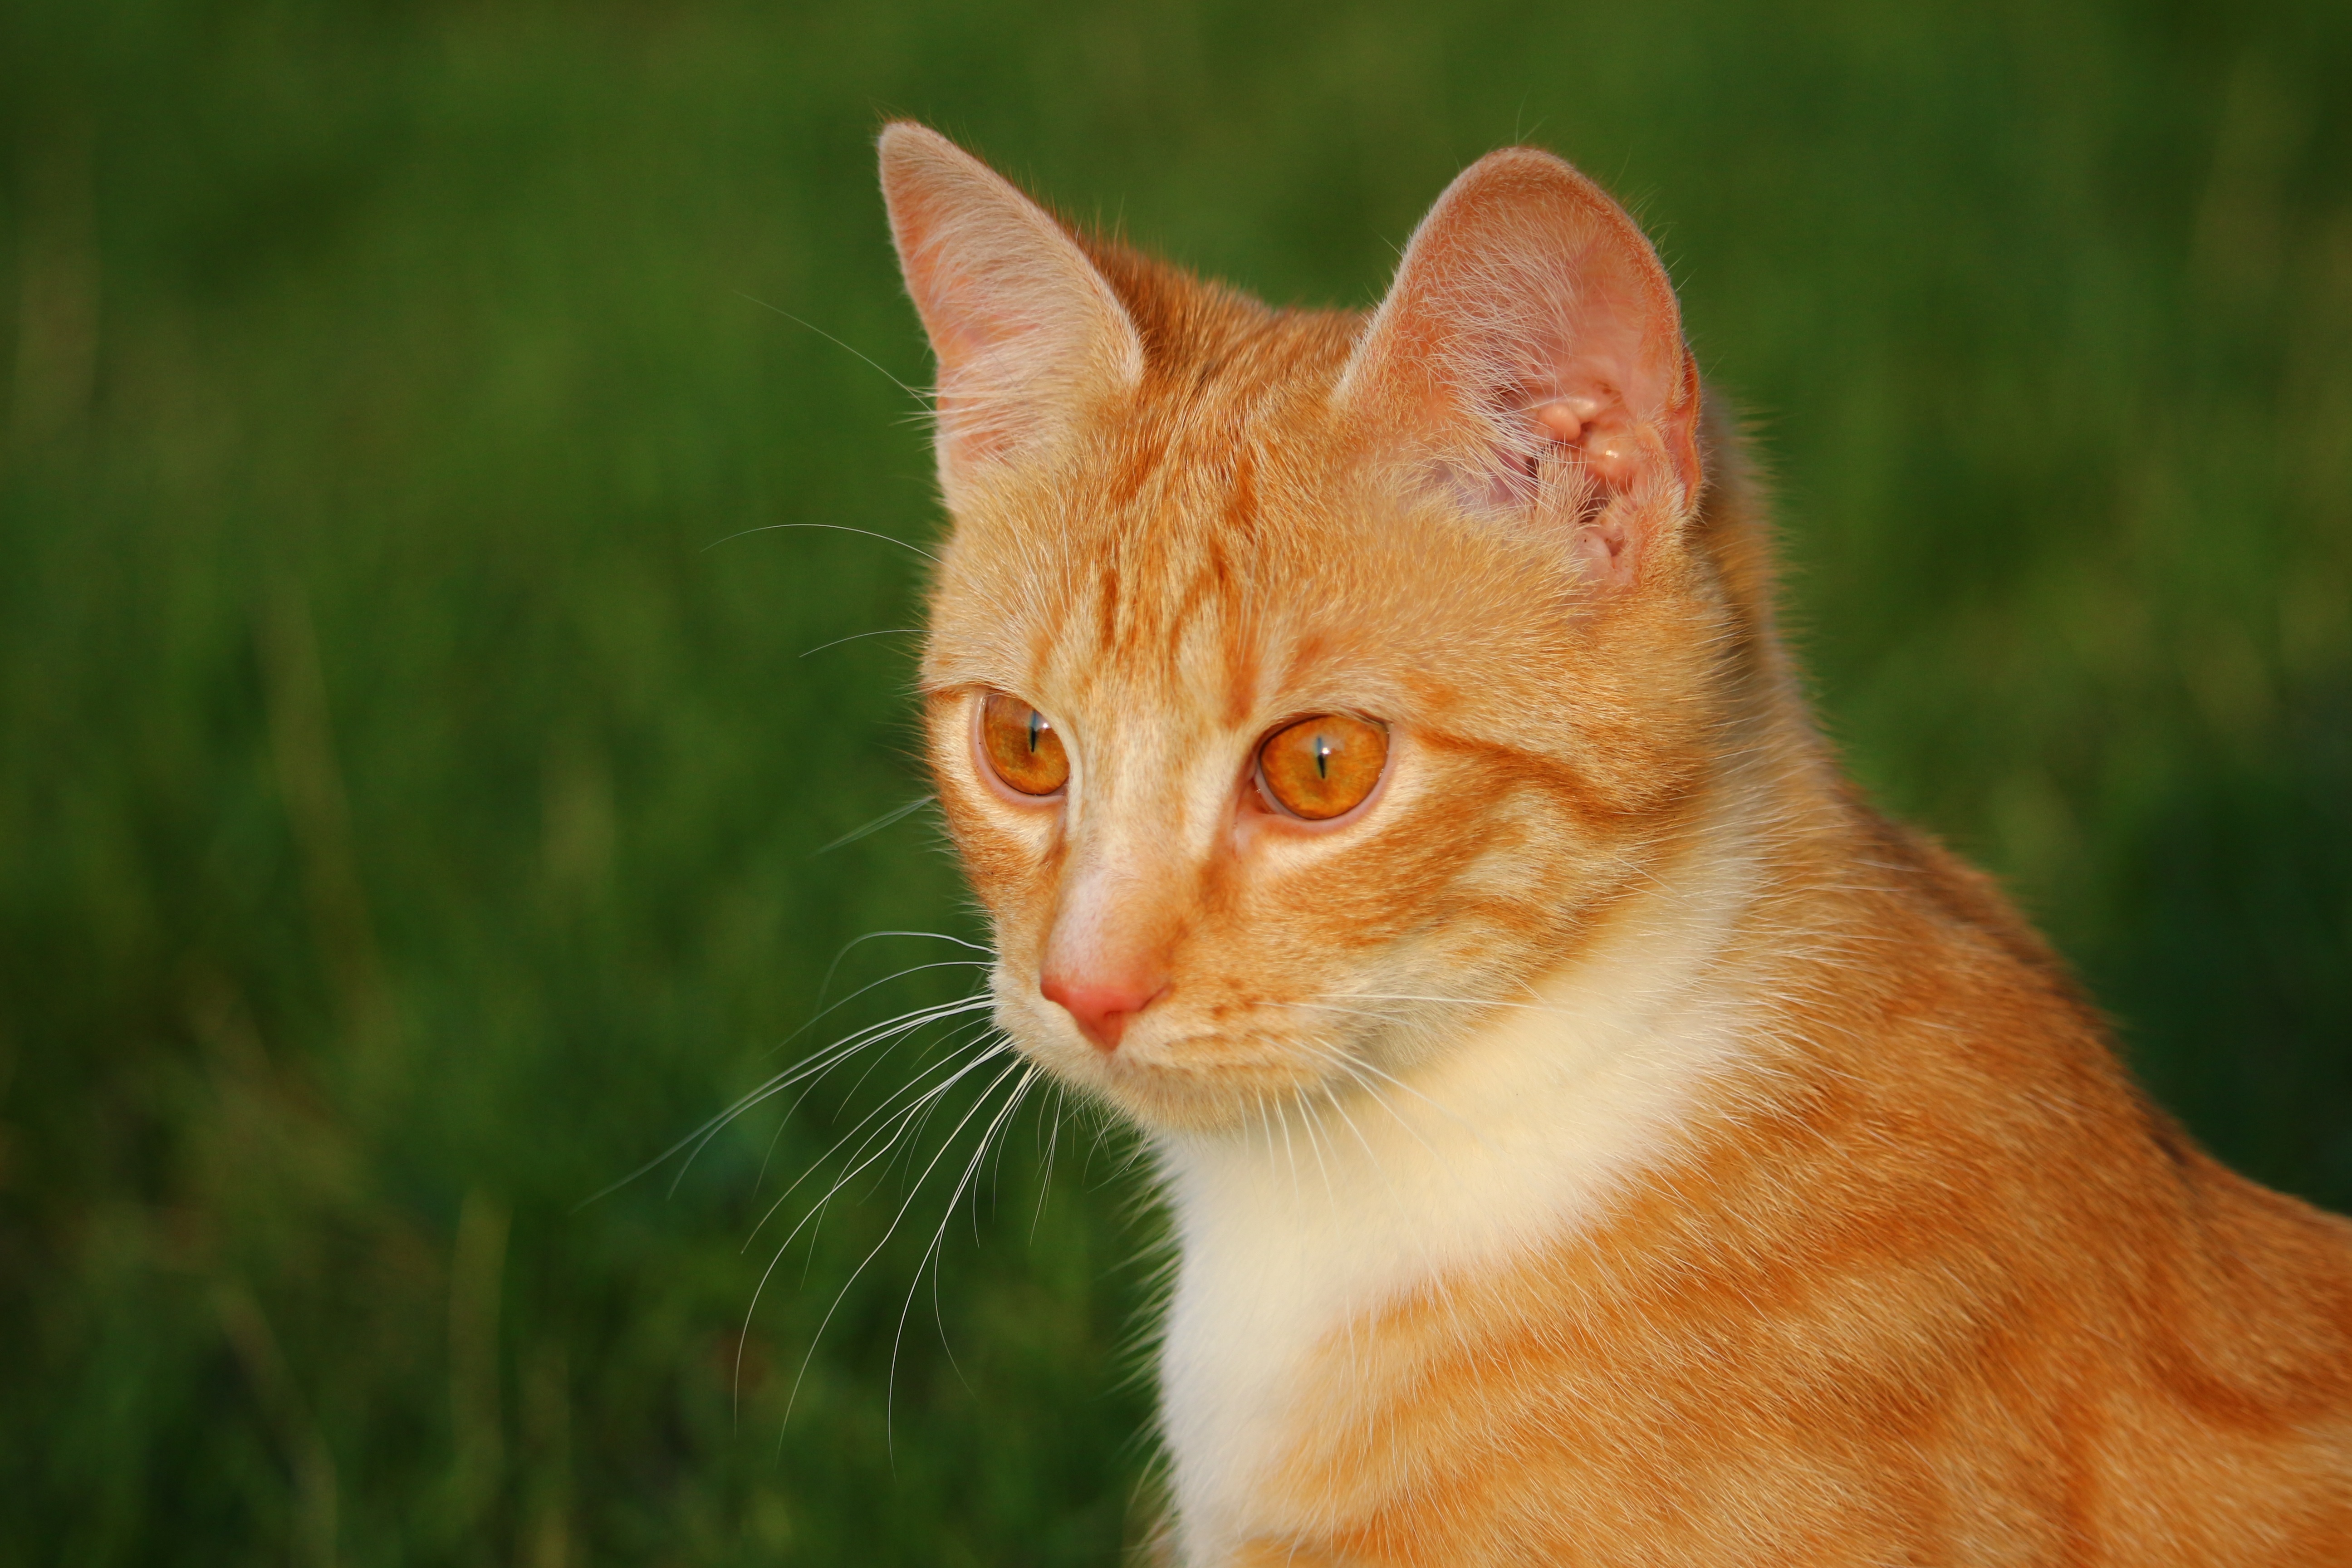
grass, kitten, cat, mammal, fauna, nose, whiskers, vertebrate, mieze, young cat, red mackerel tabby, red cat, tabby cat, cat baby, european shorthair, wild cat, small to medium sized cats, cat like mammal, carnivoran, domestic short haired cat, rusty spotted cat